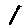
Label: 1